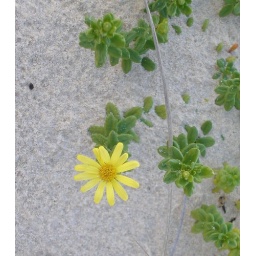
Small plant growing on sand dunes at Seal Rocks, NSW Australia. Listed as endangered in NSW.